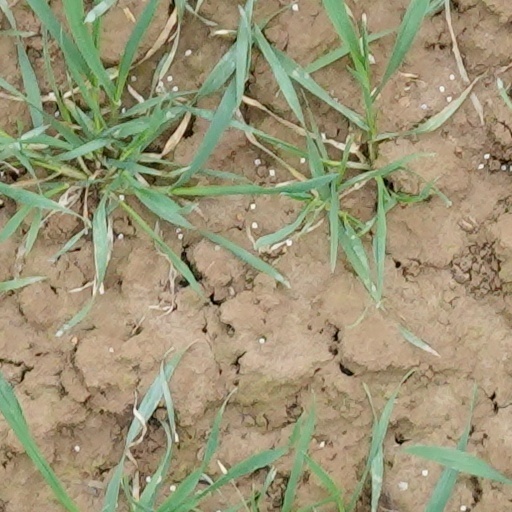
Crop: wheat